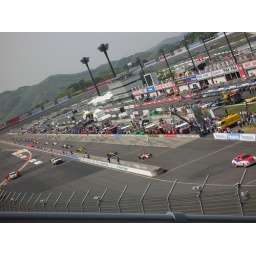
pace car guide in the pit road (INDY JAPAN300)